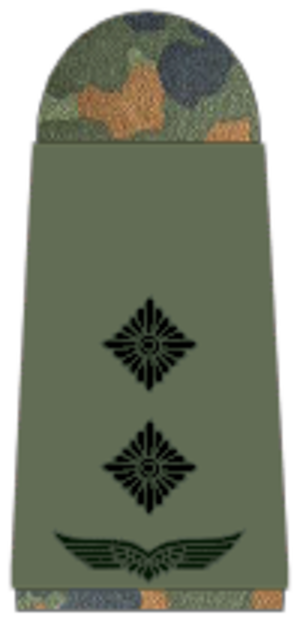
Oberleutnant désigne un grade d’officier subalterne dans les armées allemande, autrichienne et suisse.